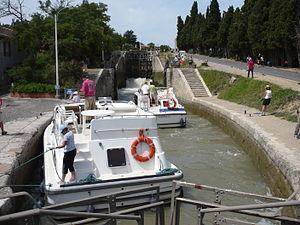
Écluses de Fonseranes Locks sur le Canal du Midi à Béziers.